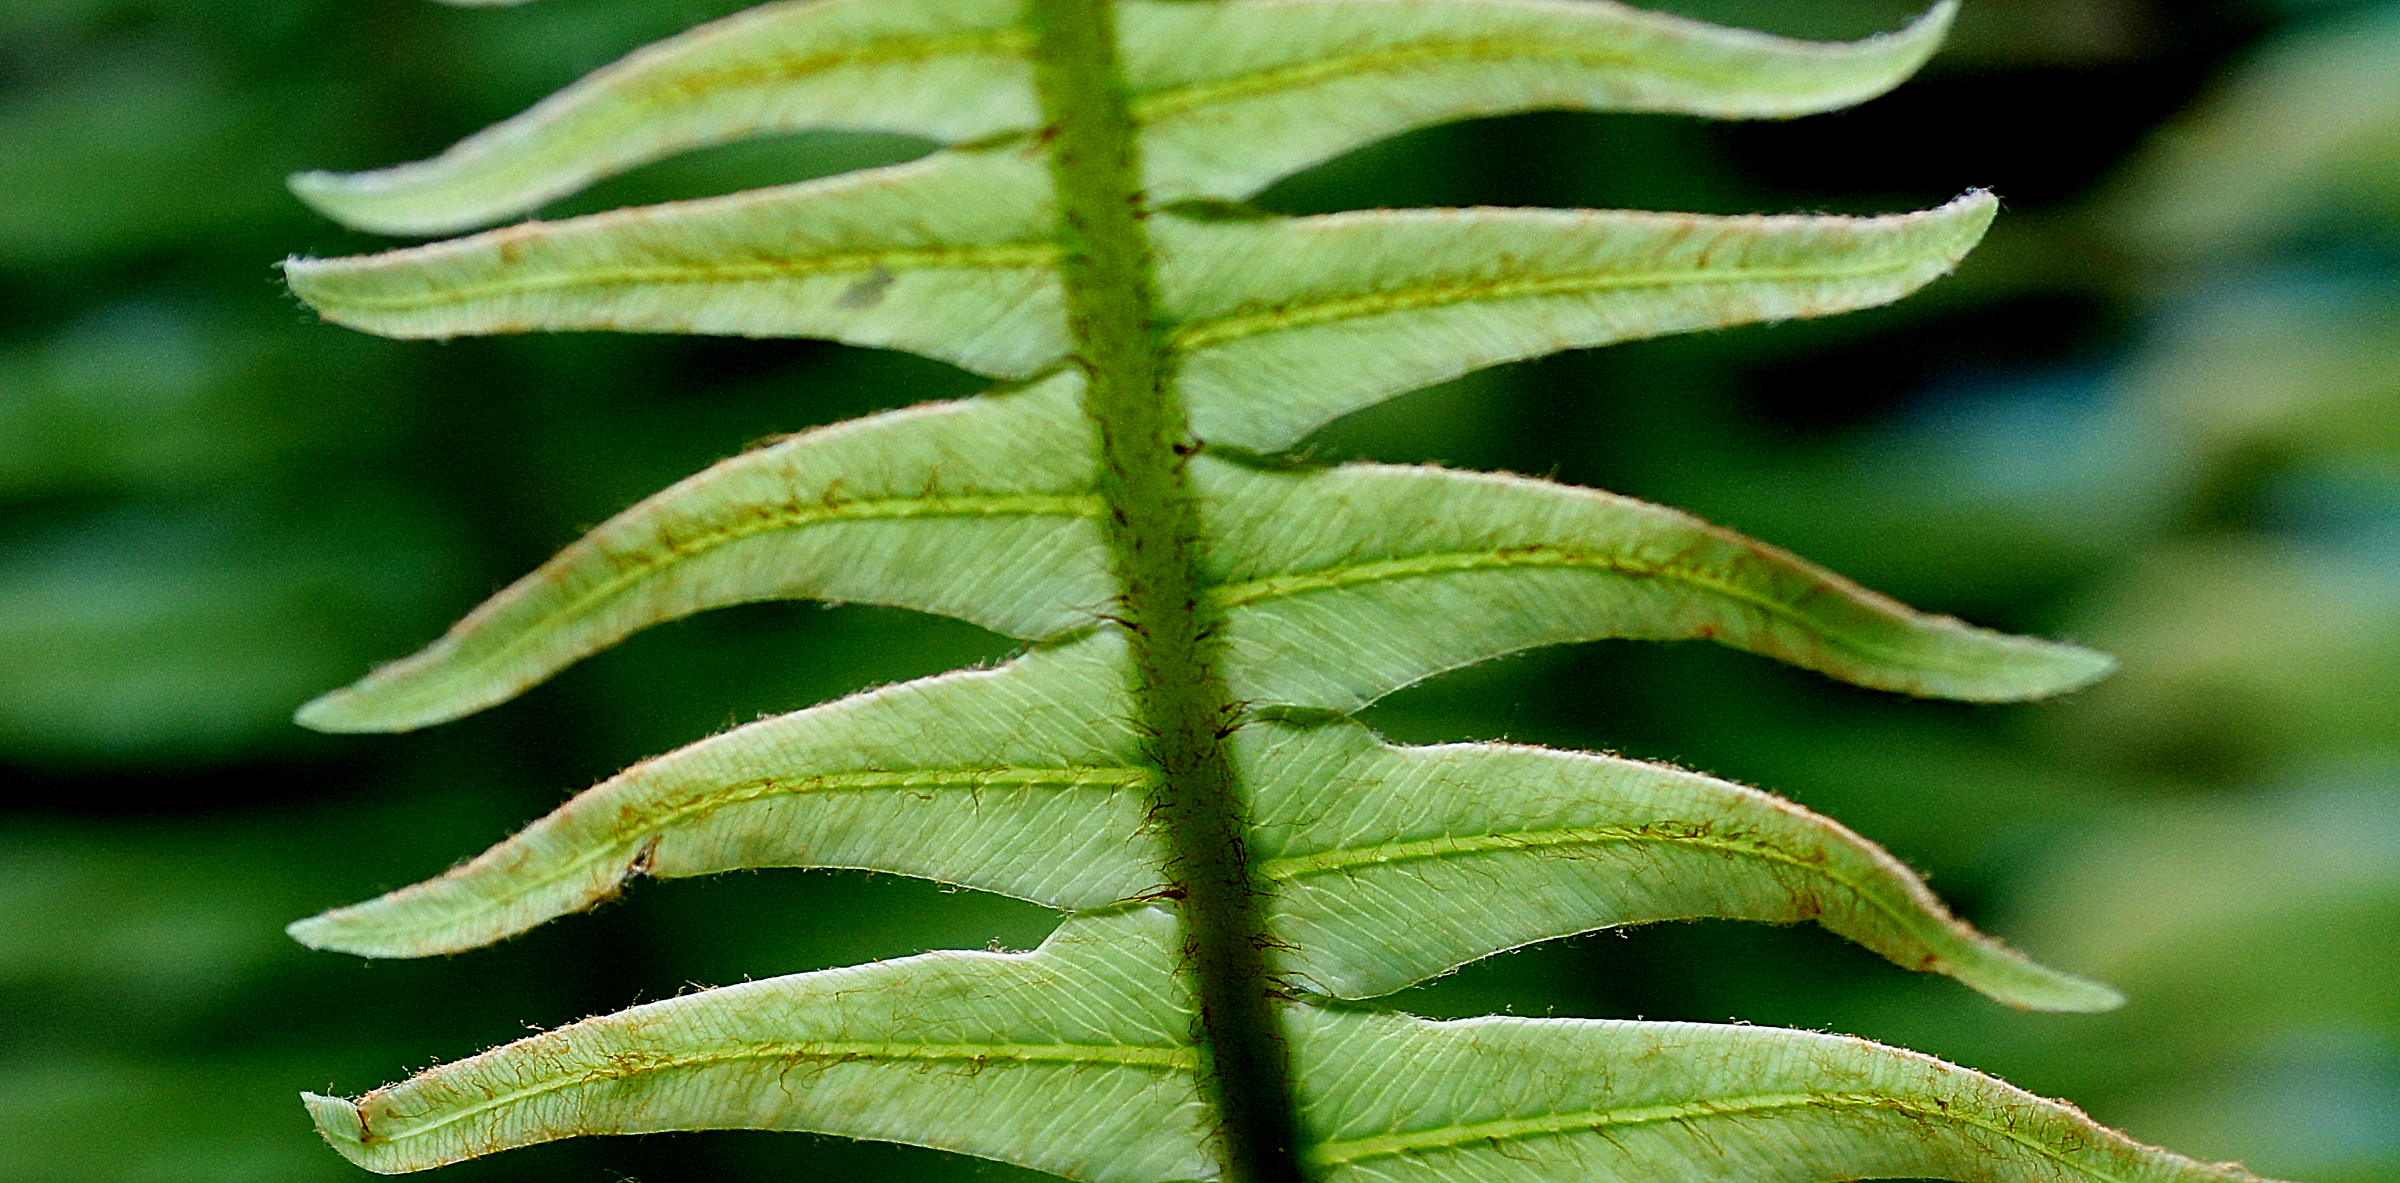
plant, leaf, flower, green, herb, produce, botany, flora, fern, shrub, ferns, natureitsbest, macro photography, flowering plant, annual plant, plant stem, land plant, ferns and horsetails